Charles de Gontaut, 1st Duke of Biron

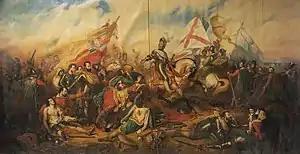
Henri IV at the Battle of Ivry

In 1586 Biron was involved in a major duel with La Vauguyon, a great noble of Limousin over the prospect of being able to marry Anne de Caumont. Several men were killed in the duel.